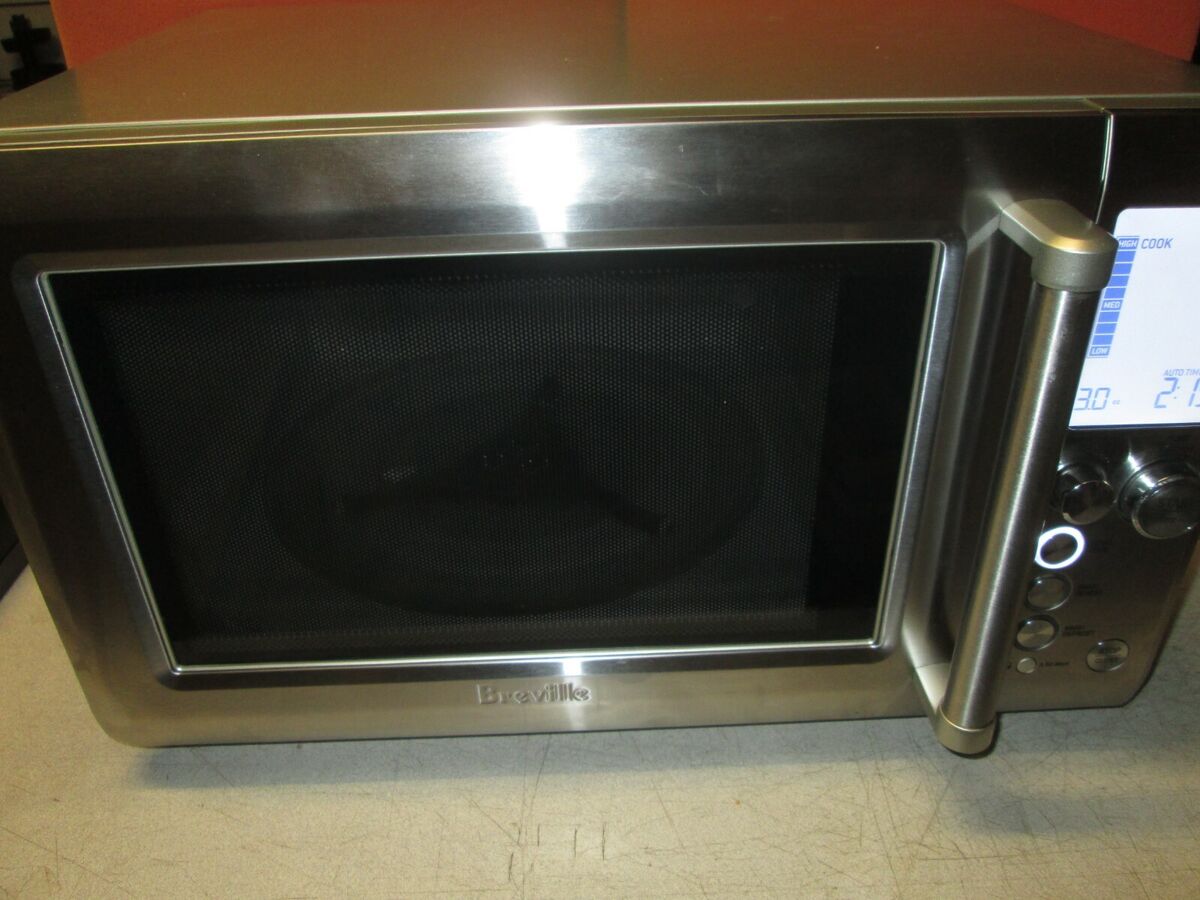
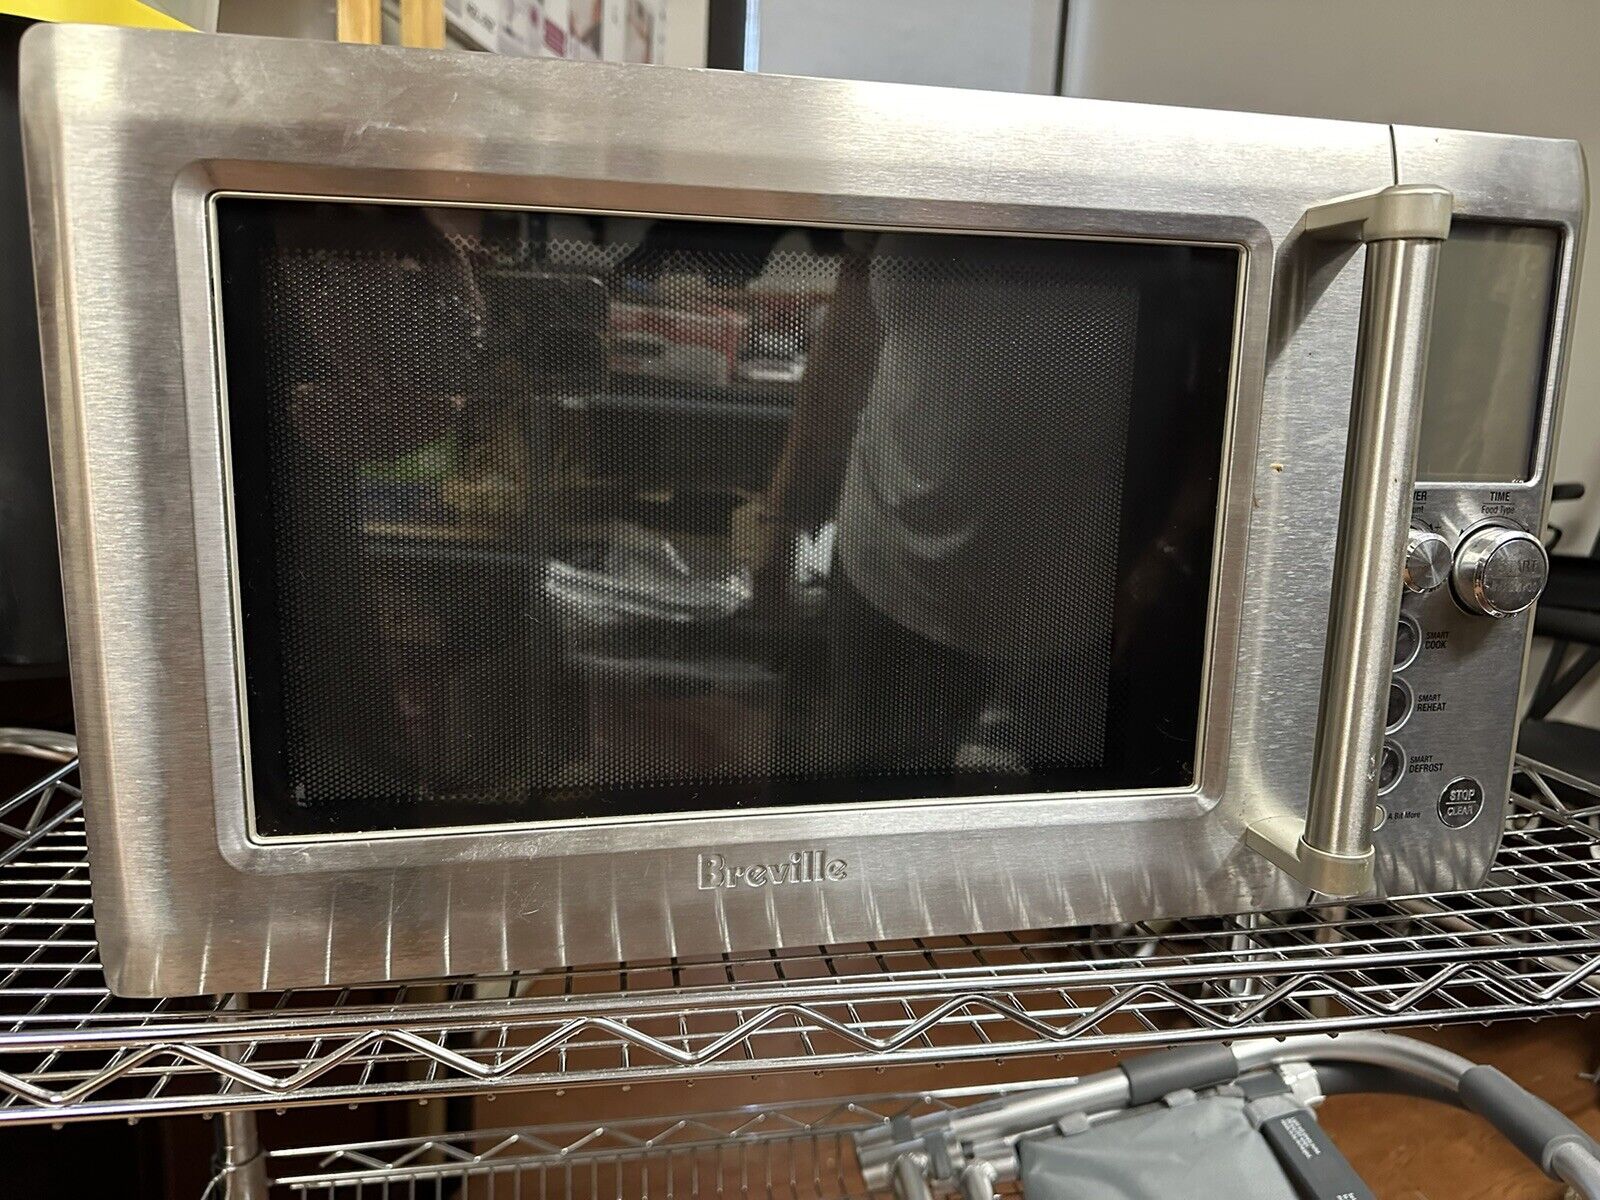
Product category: misc
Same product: yes